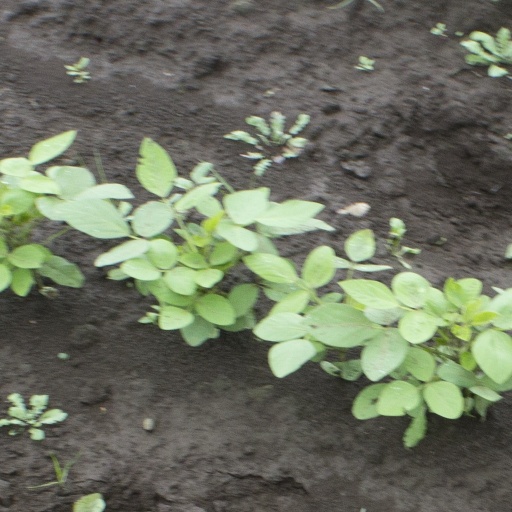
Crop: soybean